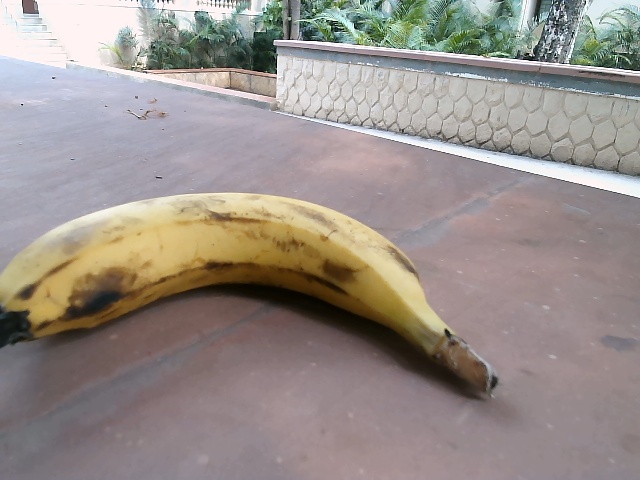
Label: Ripe_Banana